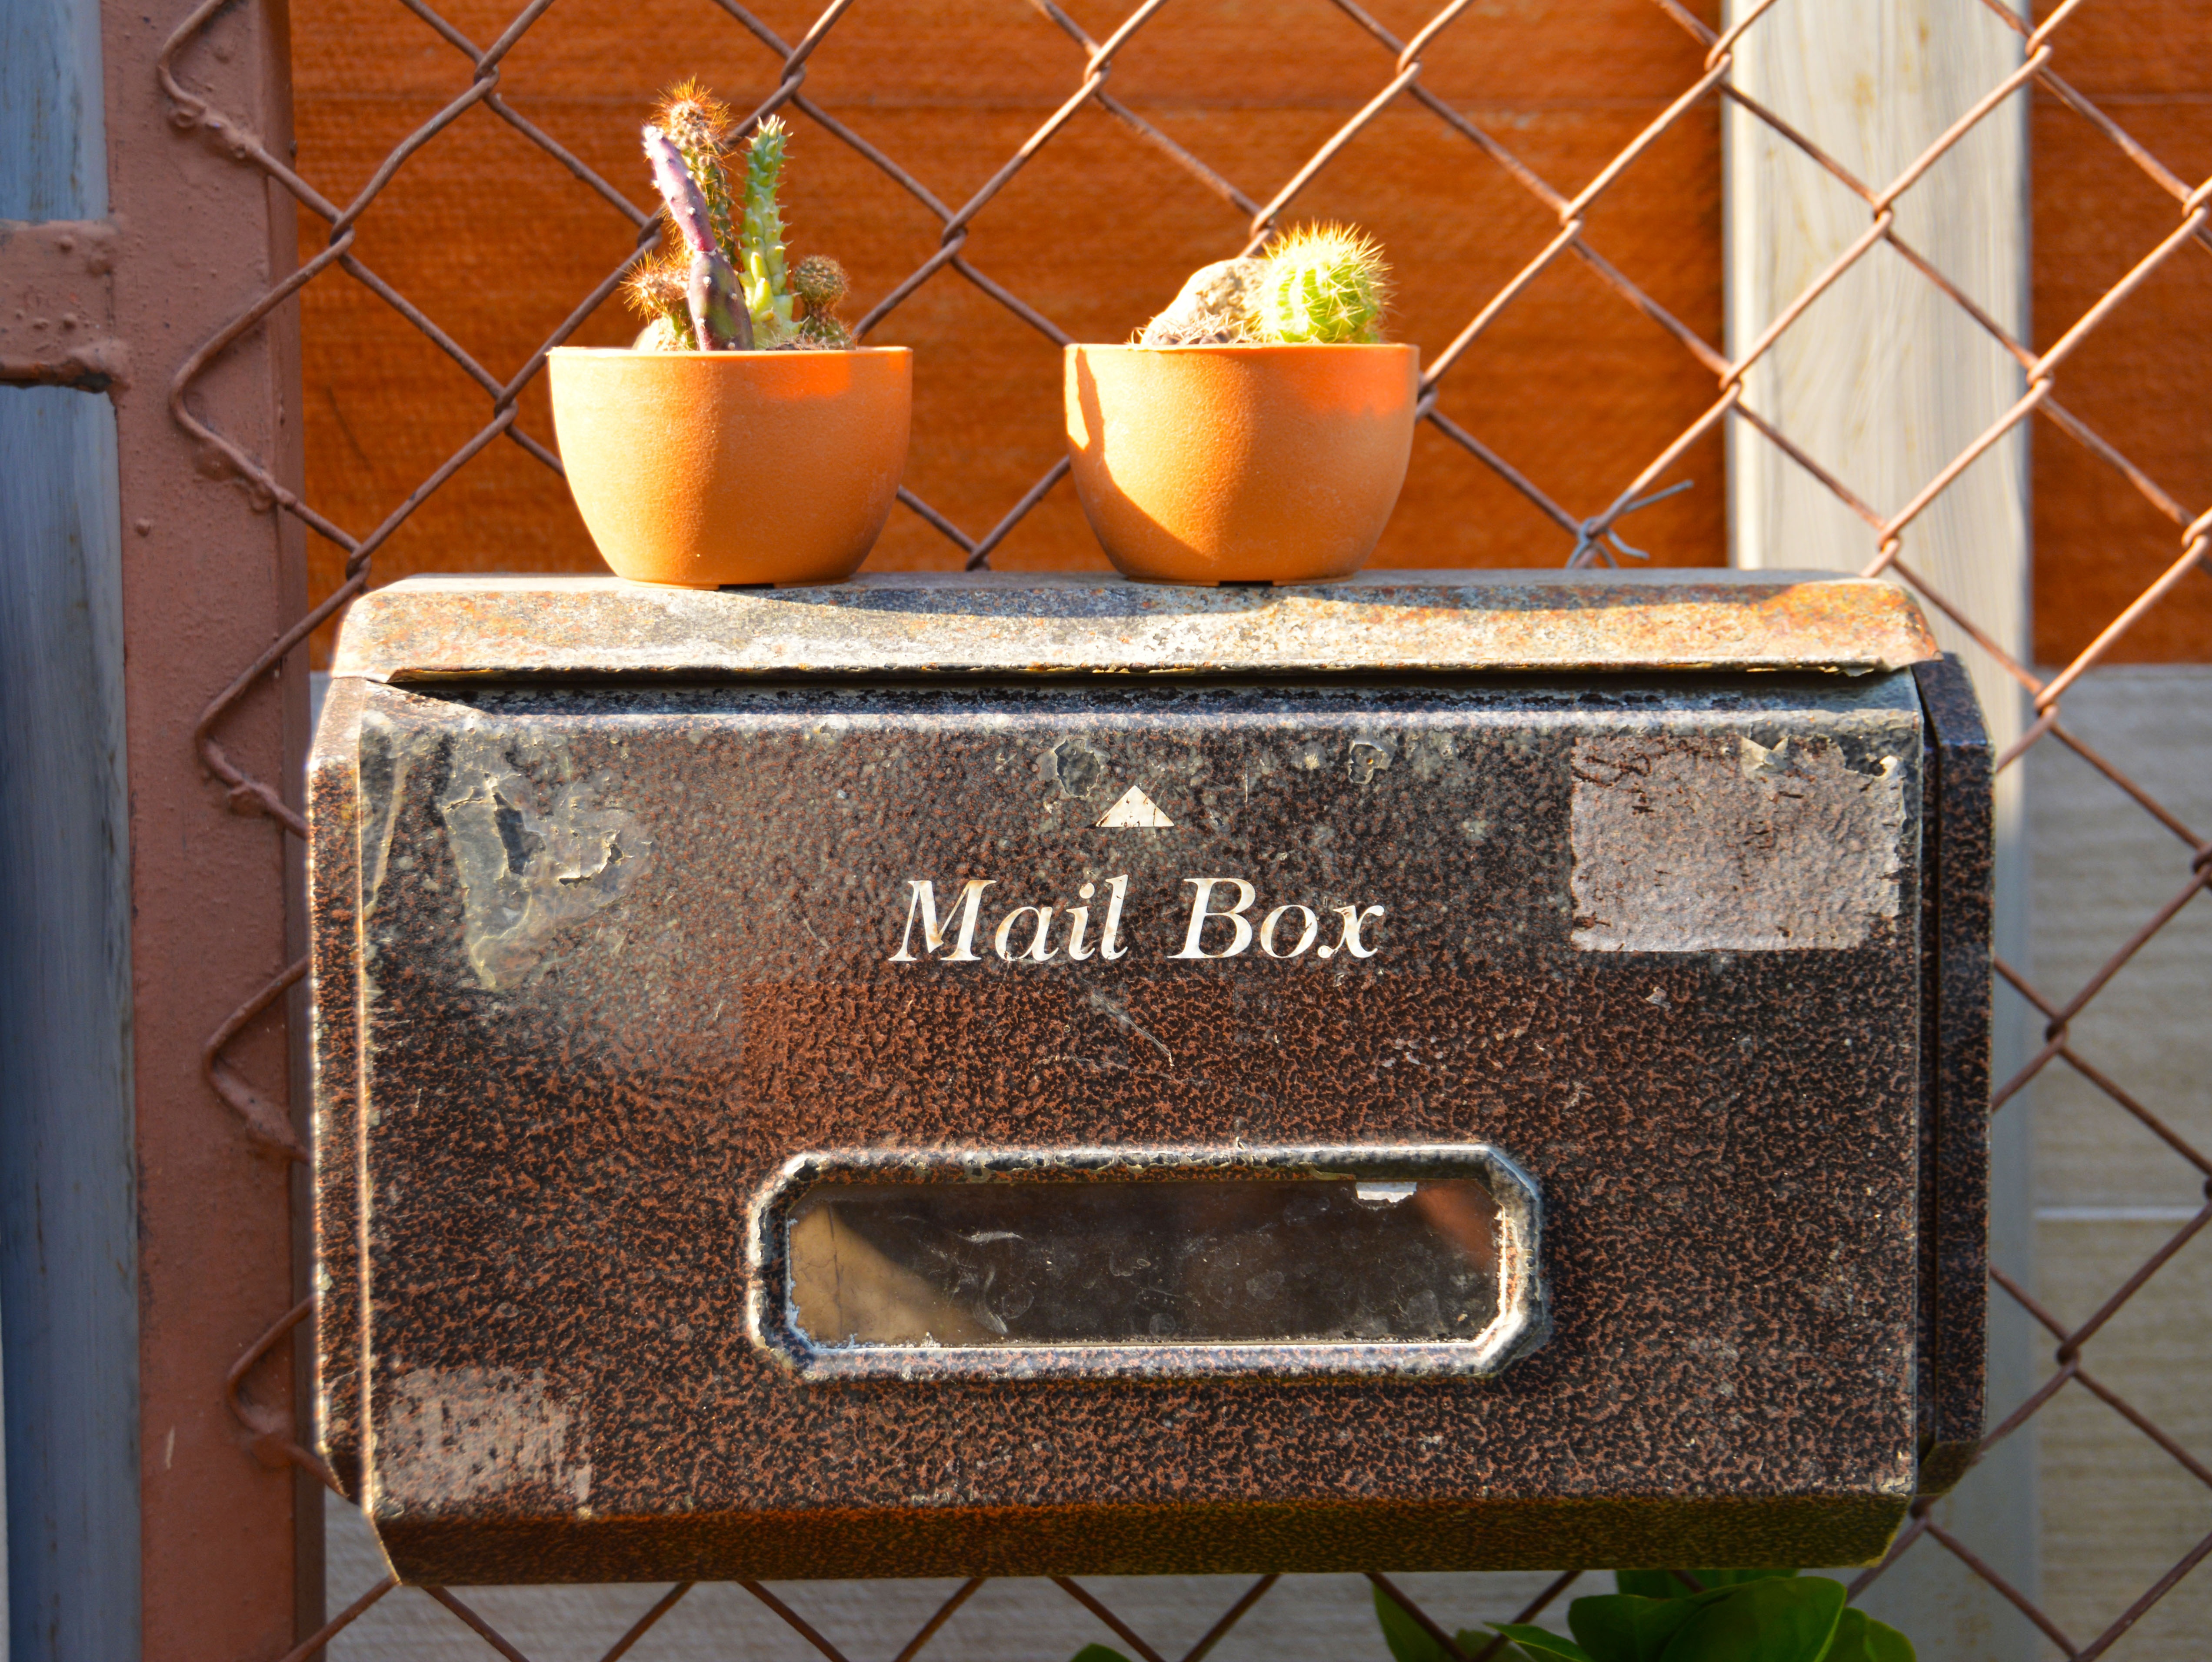
grungy, post, vintage, antique, retro, old, home, steel, sign, letter, metal, grunge, box, lighting, mailbox, material, mail, container, rusty, message, postal, mail box, rusted, damaged, shipping, delivery, aged, postage, send